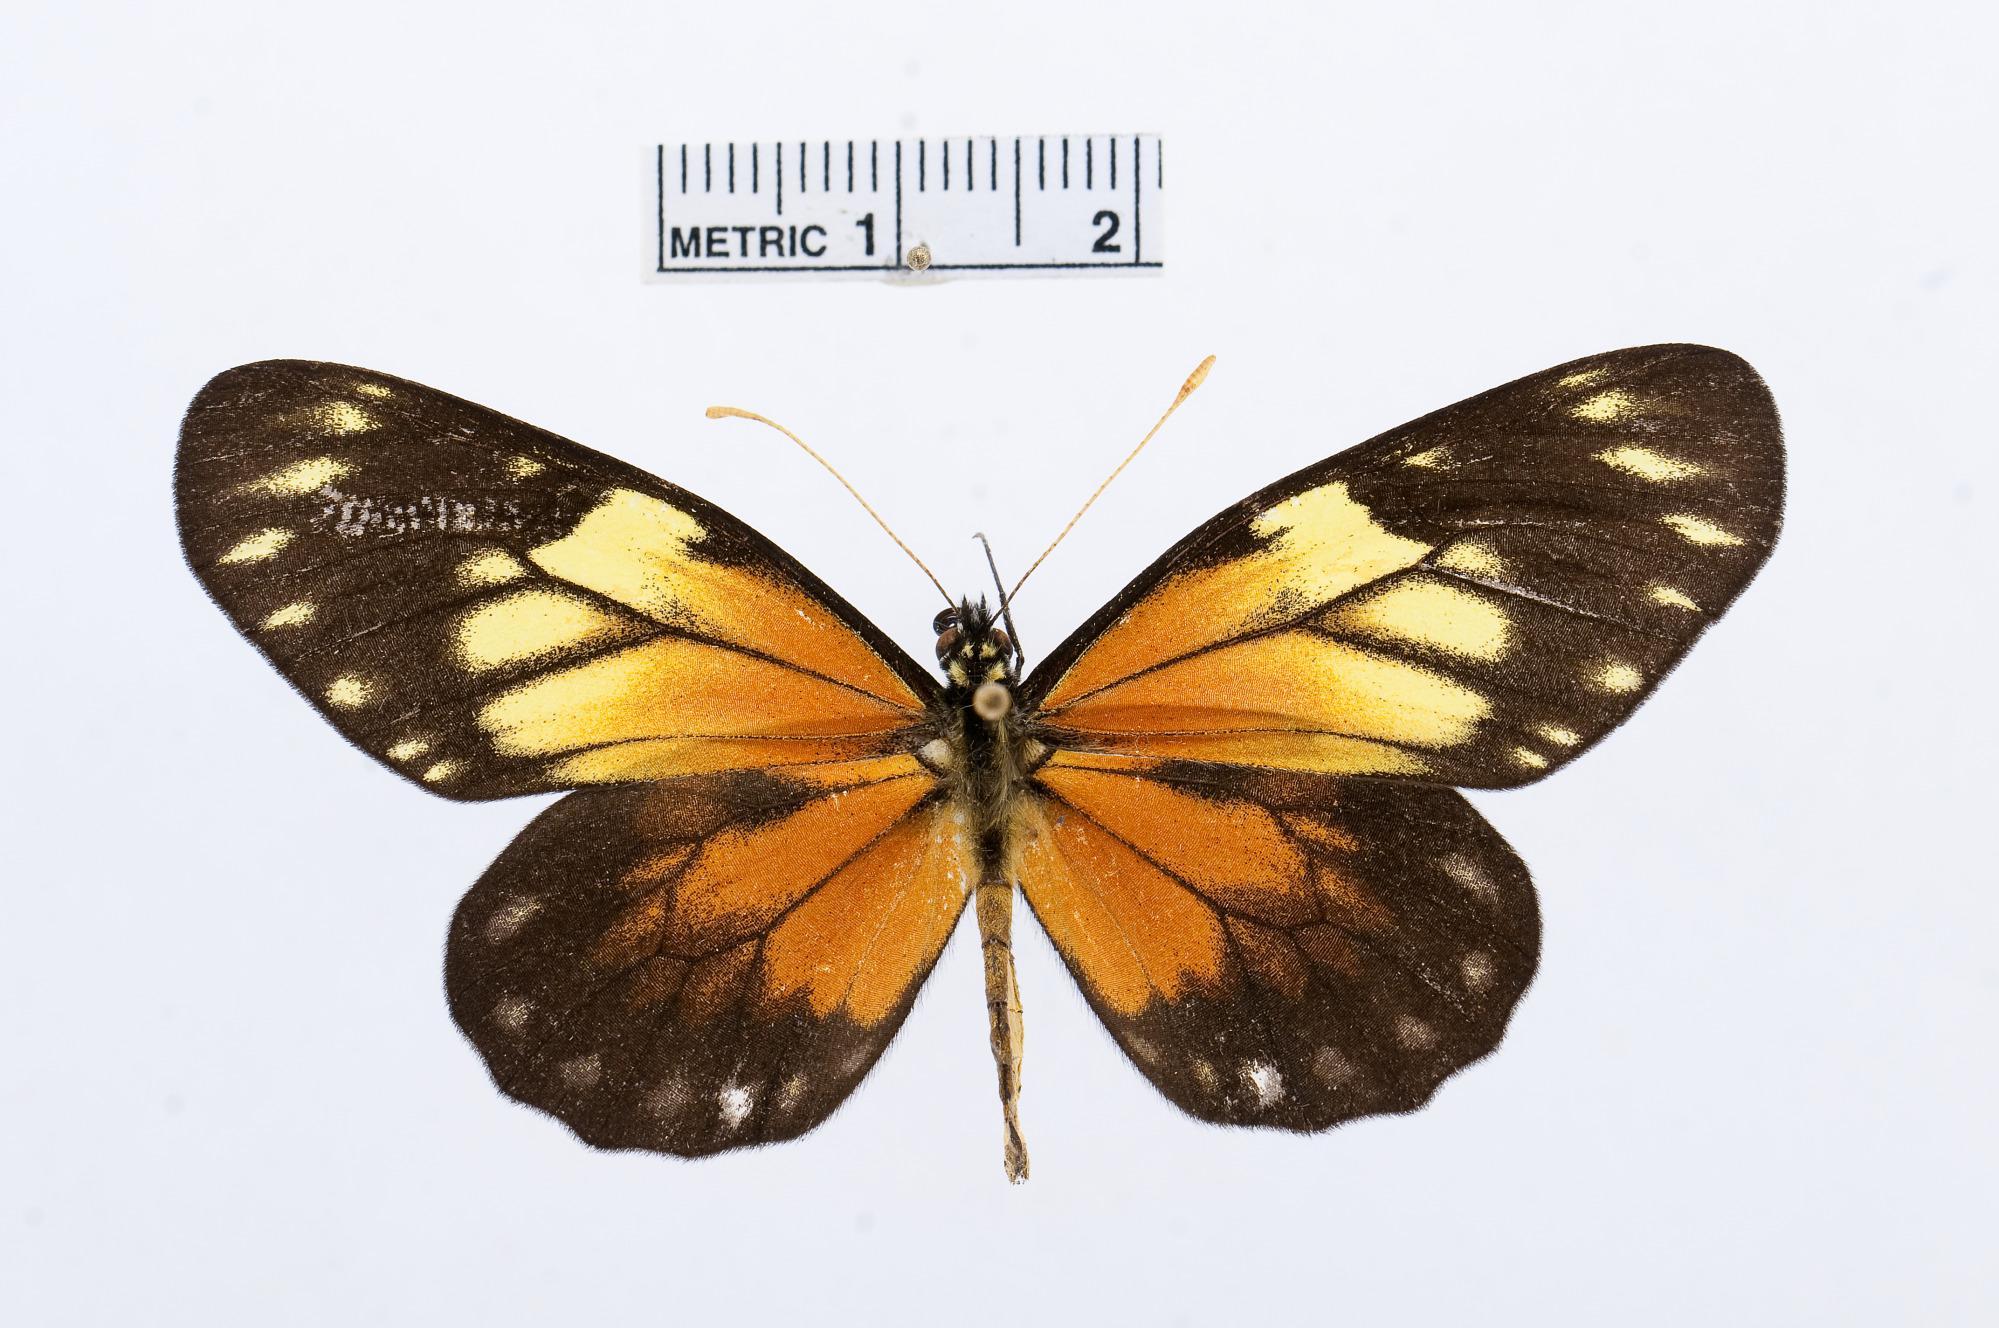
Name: Archonias eurytele
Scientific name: Archonias eurytele
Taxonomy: Animalia, Arthropoda, Hexapoda, Insecta, Lepidoptera, Pieridae, Pierinae